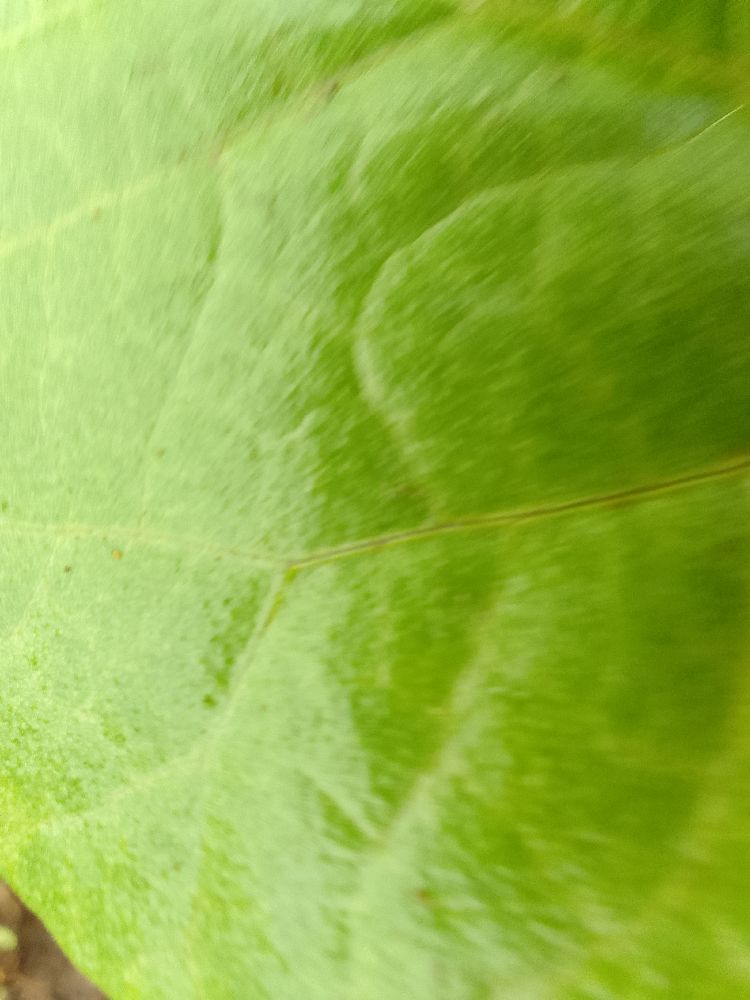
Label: healthy